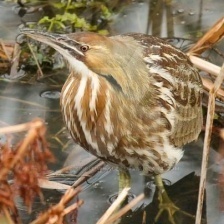
Species: AMERICAN BITTERN
Scientific name: BOTAURUS LENTIGINOSUS